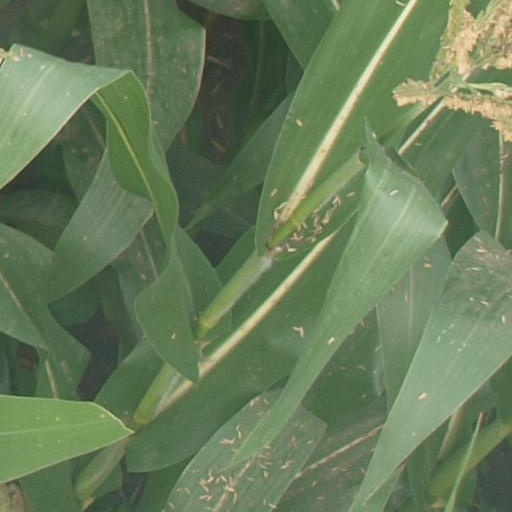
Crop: maize; corn